Alphonse Daudet

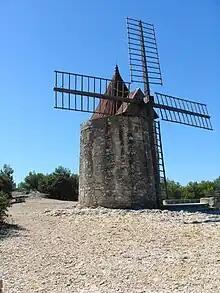
Daudet's mill

In 1866, Daudet's "Lettres de mon moulin" ("Letters from My Windmill"), written in Clamart, near Paris, and alluding to a windmill in Fontvieille, Provence, won the attention of many readers. The first of his longer books, "Le Petit Chose" (1868), did not, however, produce popular sensation. It is, in the main, the story of his own earlier years told with much grace and pathos. The year 1872 brought the famous "Aventures prodigieuses de Tartarin de Tarascon", and the three-act play "L'Arlésienne". But "Fromont jeune et Risler aîné" (1874) at once took the world by storm. It struck a note, not new certainly in English literature, but comparatively new in French. His creativeness resulted in characters that were real and also typical.